Chevrolet TrailBlazer (SUV)

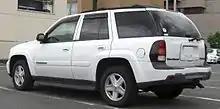
2002–2005 Chevrolet TrailBlazer, with modification to meet Japanese standards.

The first-generation TrailBlazer is based on a truck platform officially known as GMT360, with all models having four-wheel-drive layout as an option with both automatic engagement and the more traditional "Auto," "2-High," "4-High," and "4-Low" gearings, except the SS model which features an all-wheel-drive system. The TrailBlazer features an independent front suspension, and a five-link rear suspension. A G80 locking rear differential is available as an option on all models except for the SS, which has a G86 LSD as standard. An LTZ trim level had upgraded interior features (leather), upgraded sound system (Bose), and alloy wheels. All TrailBlazers came factory-equipped with a detachable towing hitch.